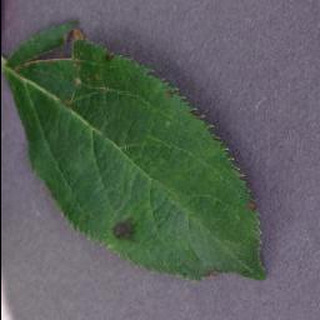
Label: apple_apple_scab